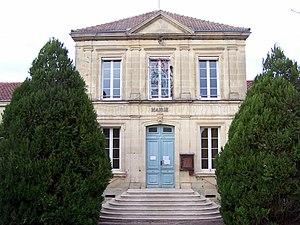
Mairie de Aillas (Gironde, France)
Aillas est une commune du Sud-Ouest de la France, située dans le département de la Gironde, en région Nouvelle-Aquitaine.